Amebelodon

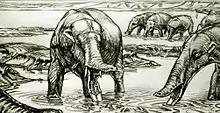
1932 "A. fricki" restoration showing a possibly inaccurate short trunk

"Amebelodon" first appeared in the Great Plains and Gulf Coast regions of North America during the late Miocene, roughly 9 million years ago, and apparently became extinct on this continent sometime around 6 million years ago. The youngest record of "Amebelodon" is from a 5-million-year-old site in North America. The species "Amebelodon floridanus" was relatively small, a little smaller than living elephants, and was common in fossil sites from 9 to 8 million years ago. Other larger but somewhat younger common North American species include "Amebelodon fricki". One lineage of species once assigned to "Amebelodon", including "Amebelodon britti" and North African "Amebelodon cyrenaicus", is now placed in a separate genus called "Konobelodon", formerly considered to be a subgenus.